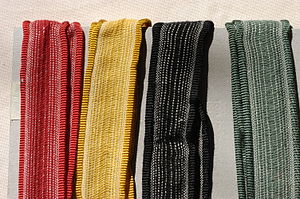
Kapitælbånd / Referencer
Kapitælbånd - er de ofte stribede tøjstykker, der som regel findes foroven og forneden ved ryggen på et bogbind,